French Revolution

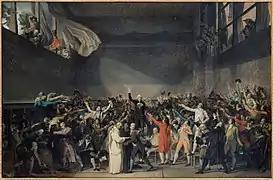
"Le Serment du Jeu de paume" by Jacques-Louis David, depicting the Tennis Court Oath

By 19 June, they had been joined by more than 100 members of the clergy. Shaken by this challenge to his authority, the king agreed to a reform package he would present personally to the Estates-General. The "Salle des États" was closed to prepare for the joint session, but the members of the Estates-General were not informed in advance. Finding their meeting place closed next day, they took the so-called Tennis Court Oath, undertaking not to disperse until a new constitution had been agreed.